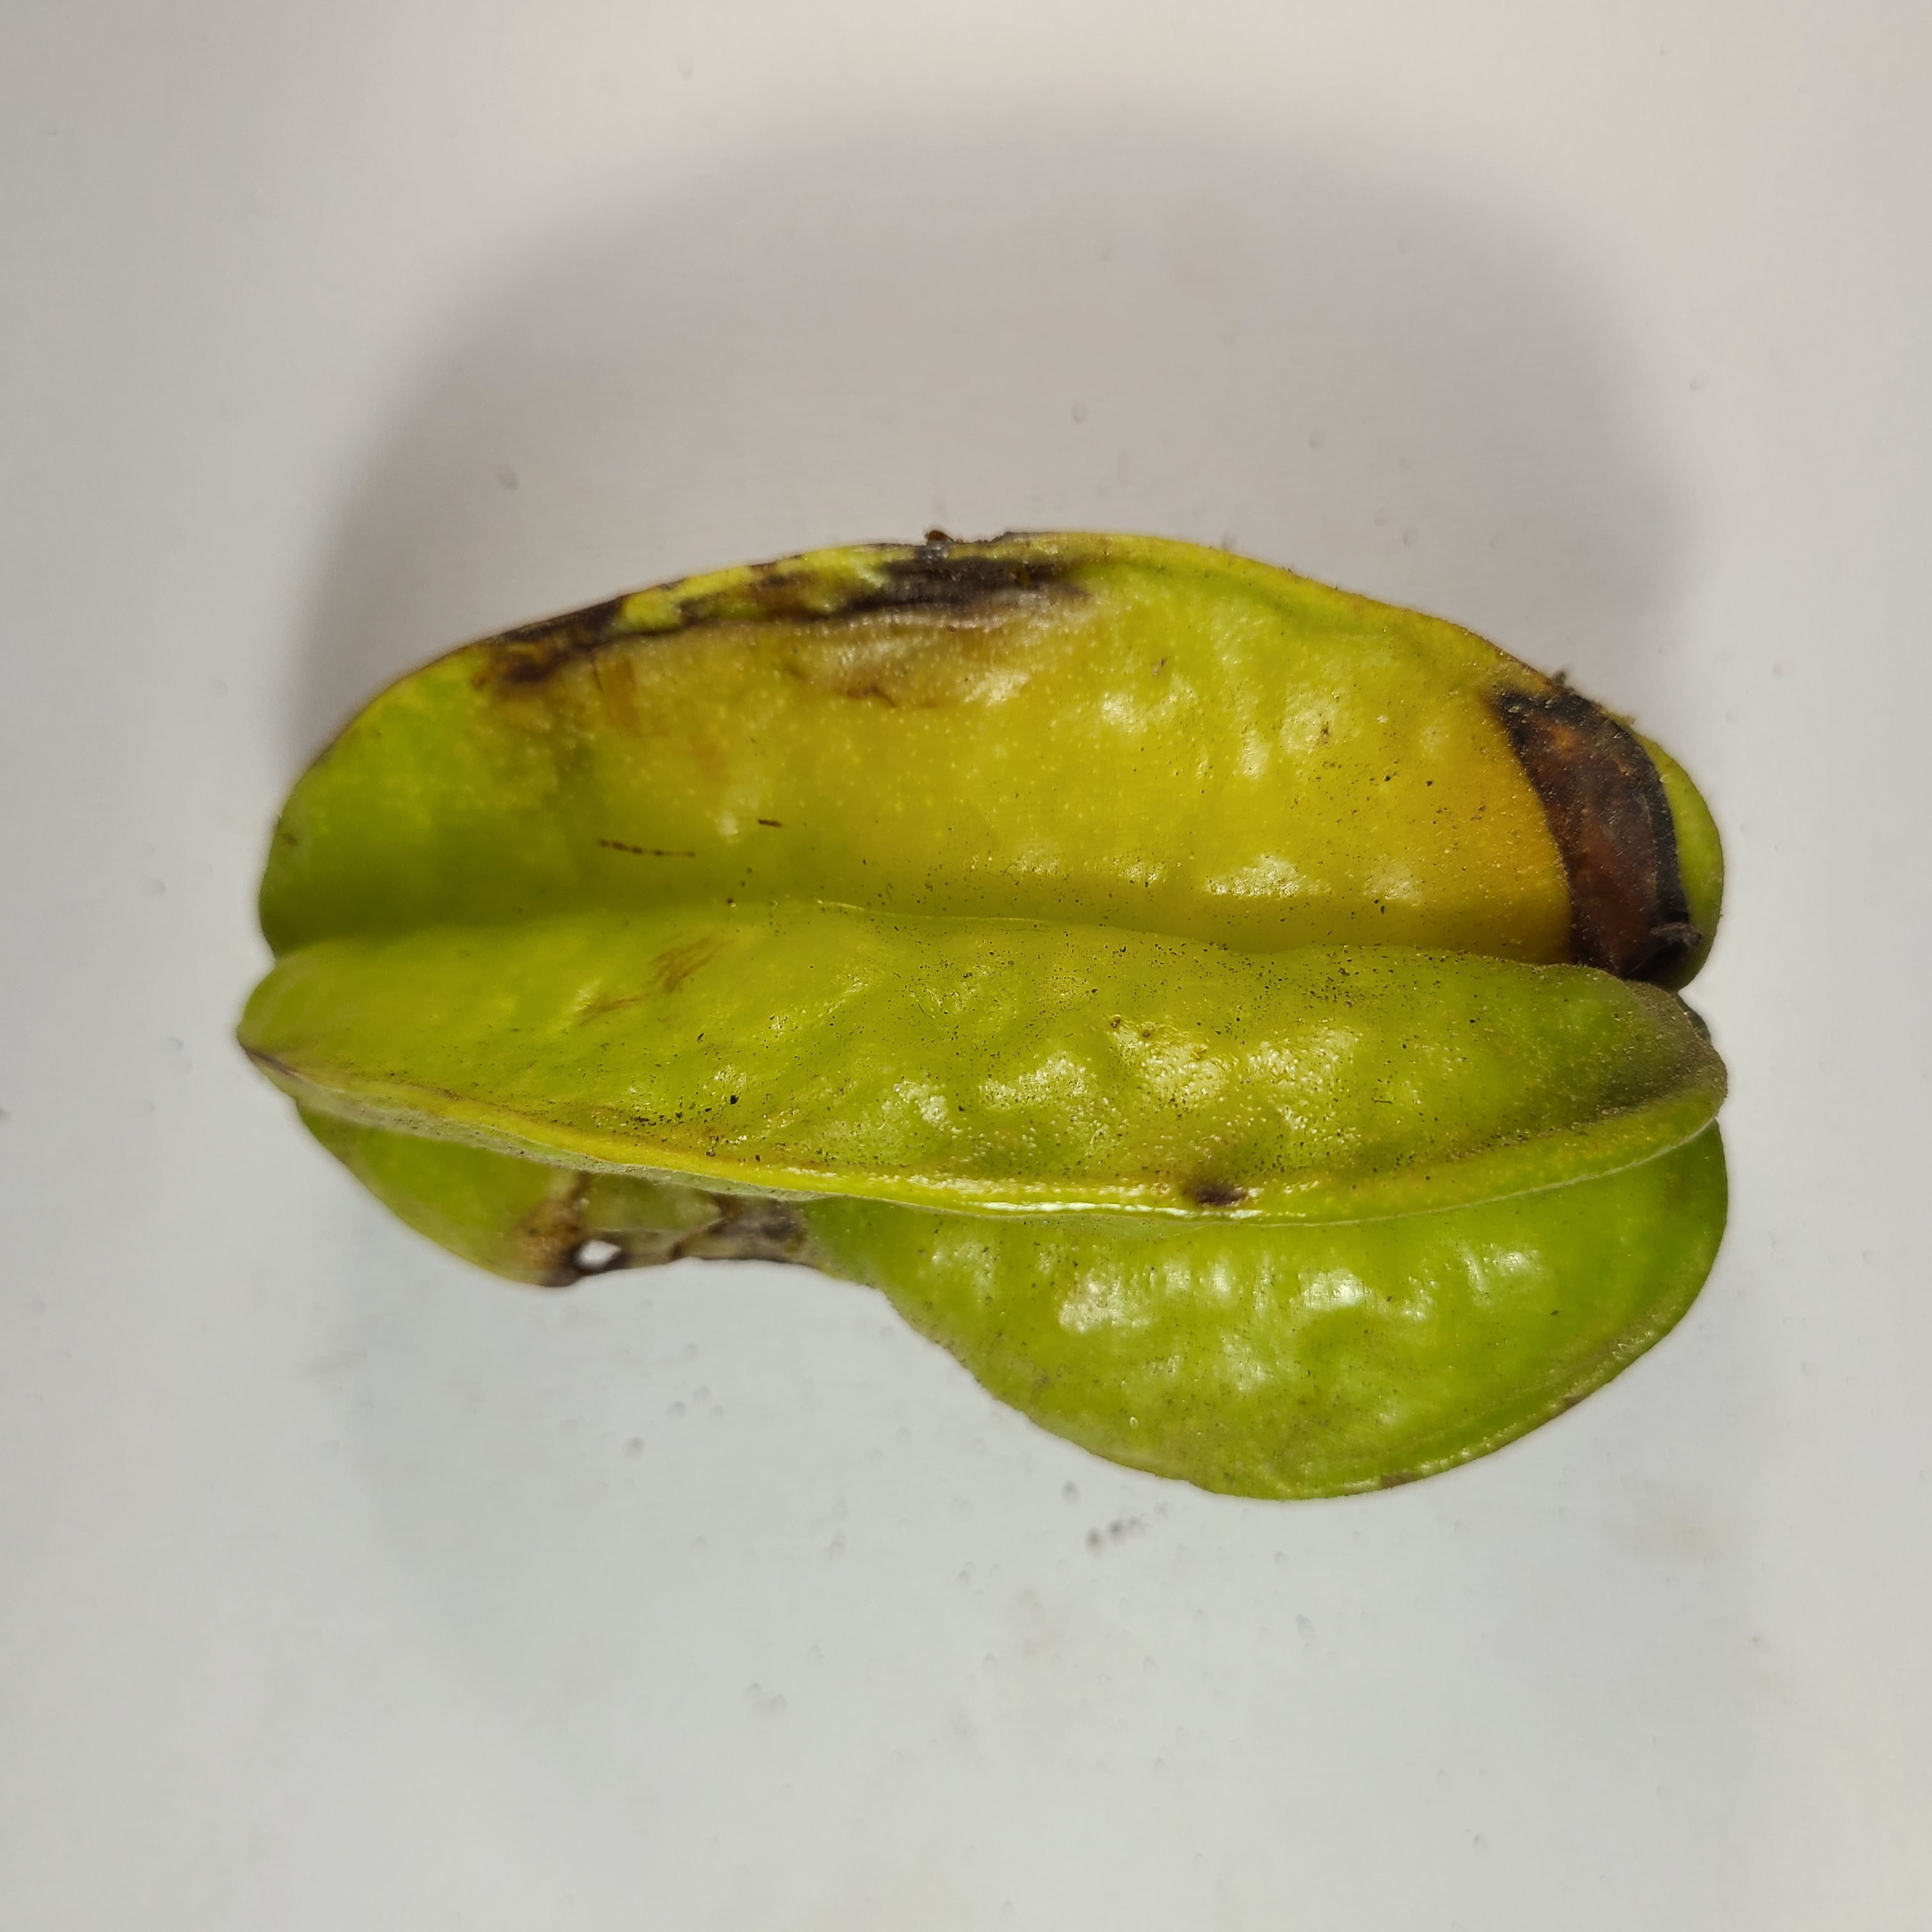
Label: Unhealthy Fruits